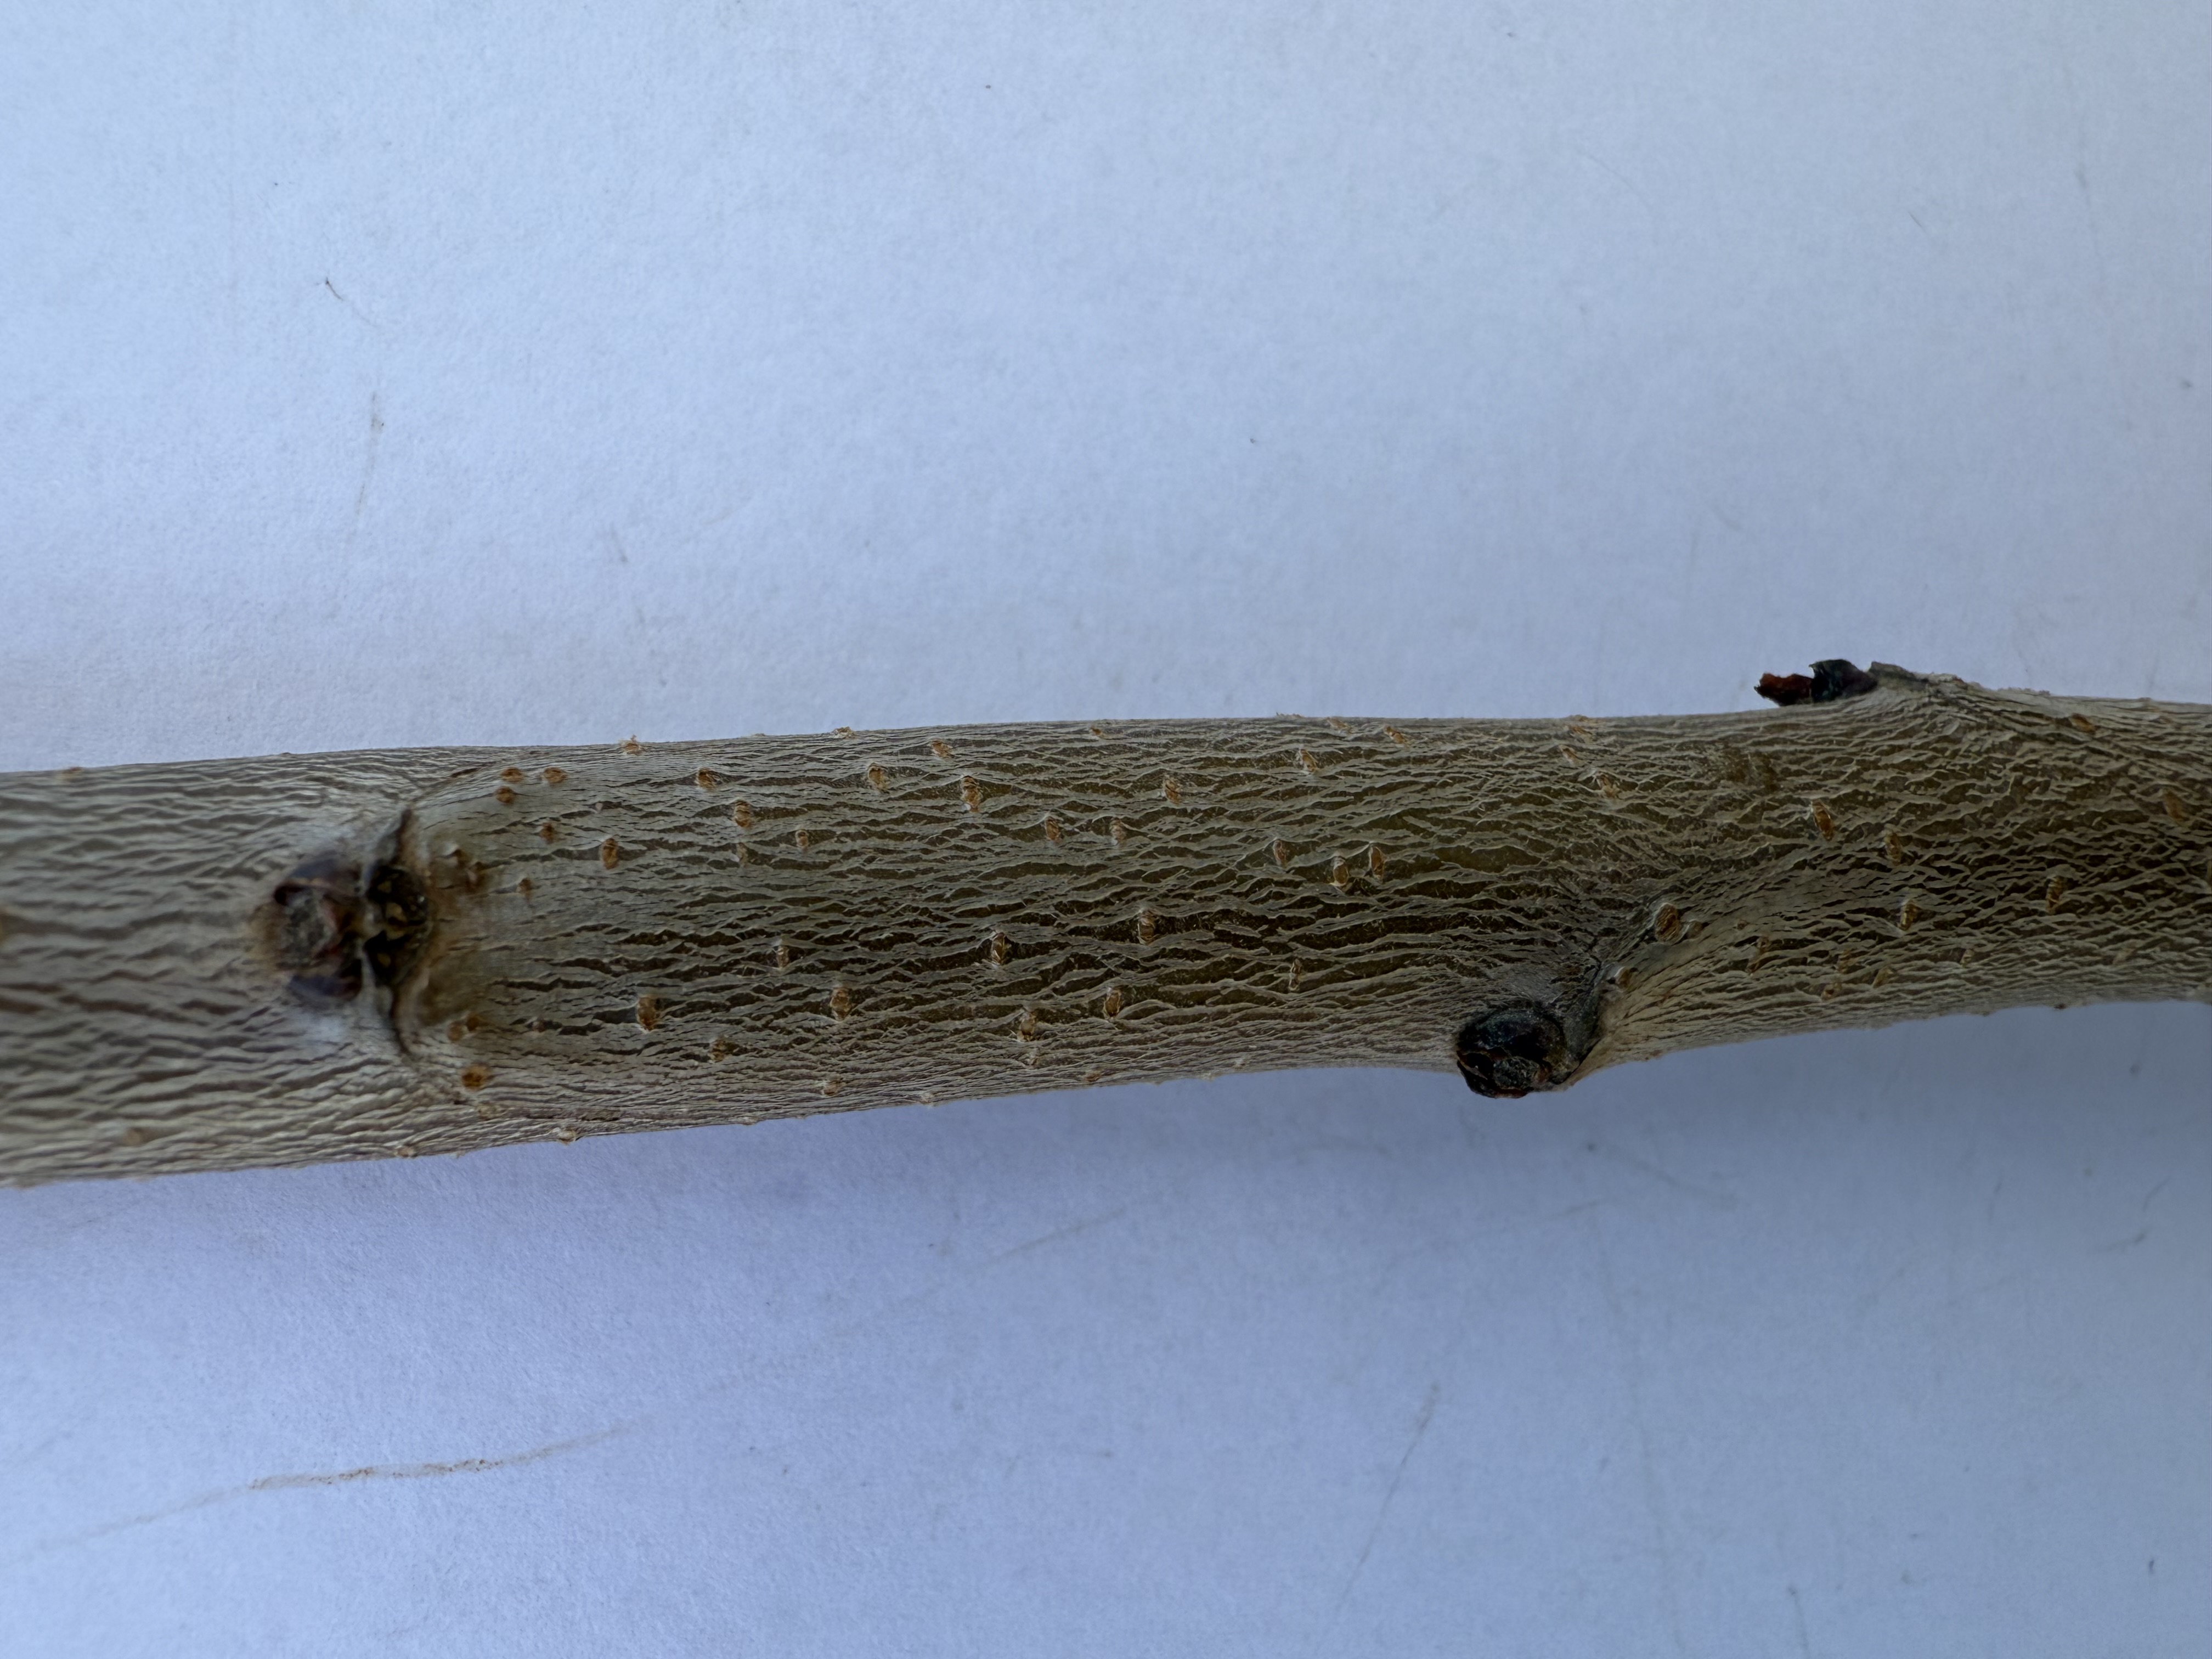
Variety: Yellow Cherry